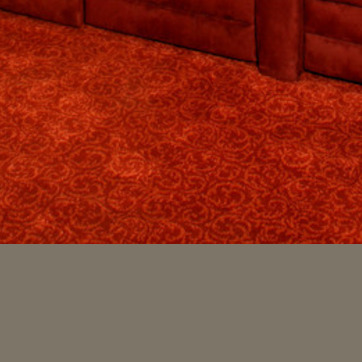
Material: carpet